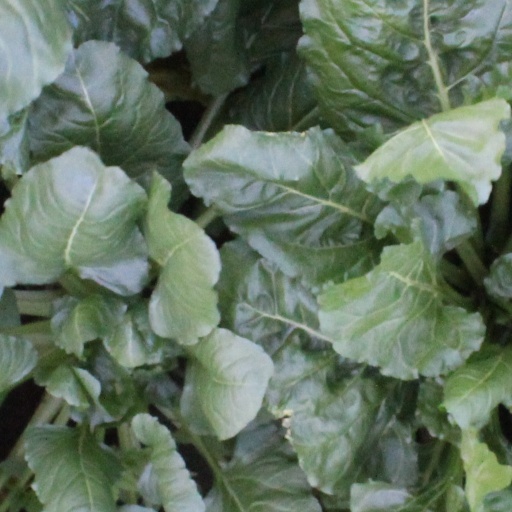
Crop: sugar beet